Sitarane

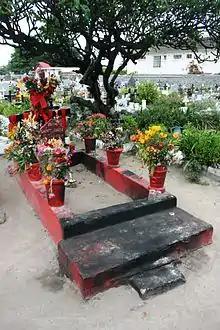
Sitarane's grave at Saint-Pierre cemetery in Réunion

Simicoudza Simicourba (1858 – 1911), otherwise known as Sitarane, was a thief and murderer on the island of Réunion.